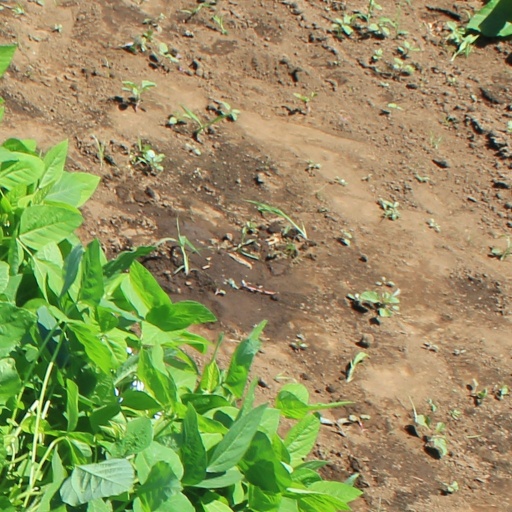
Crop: soybean